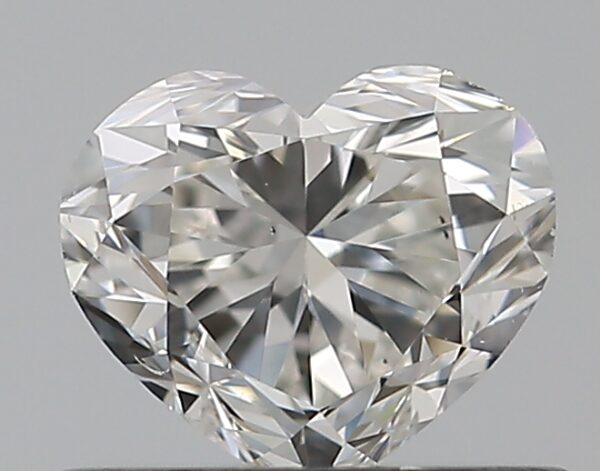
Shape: heart
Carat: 0.5
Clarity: VS2
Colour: G
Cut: VG
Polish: EX
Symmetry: VG
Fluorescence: N
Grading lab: GIA
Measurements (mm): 4.57 x 5.3 x 3.27